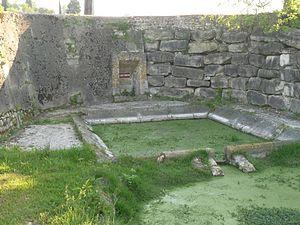
Font Brédot, Touzac, Charente, France
Touzac est une ancienne commune du Sud-Ouest de la France, située dans le département de la Charente. Depuis le 1ᵉʳ janvier 2017, elle est devenue une commune déléguée de la commune nouvelle de Bellevigne.